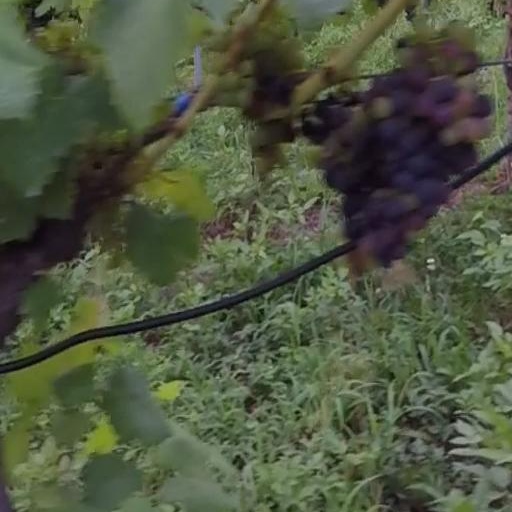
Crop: grape